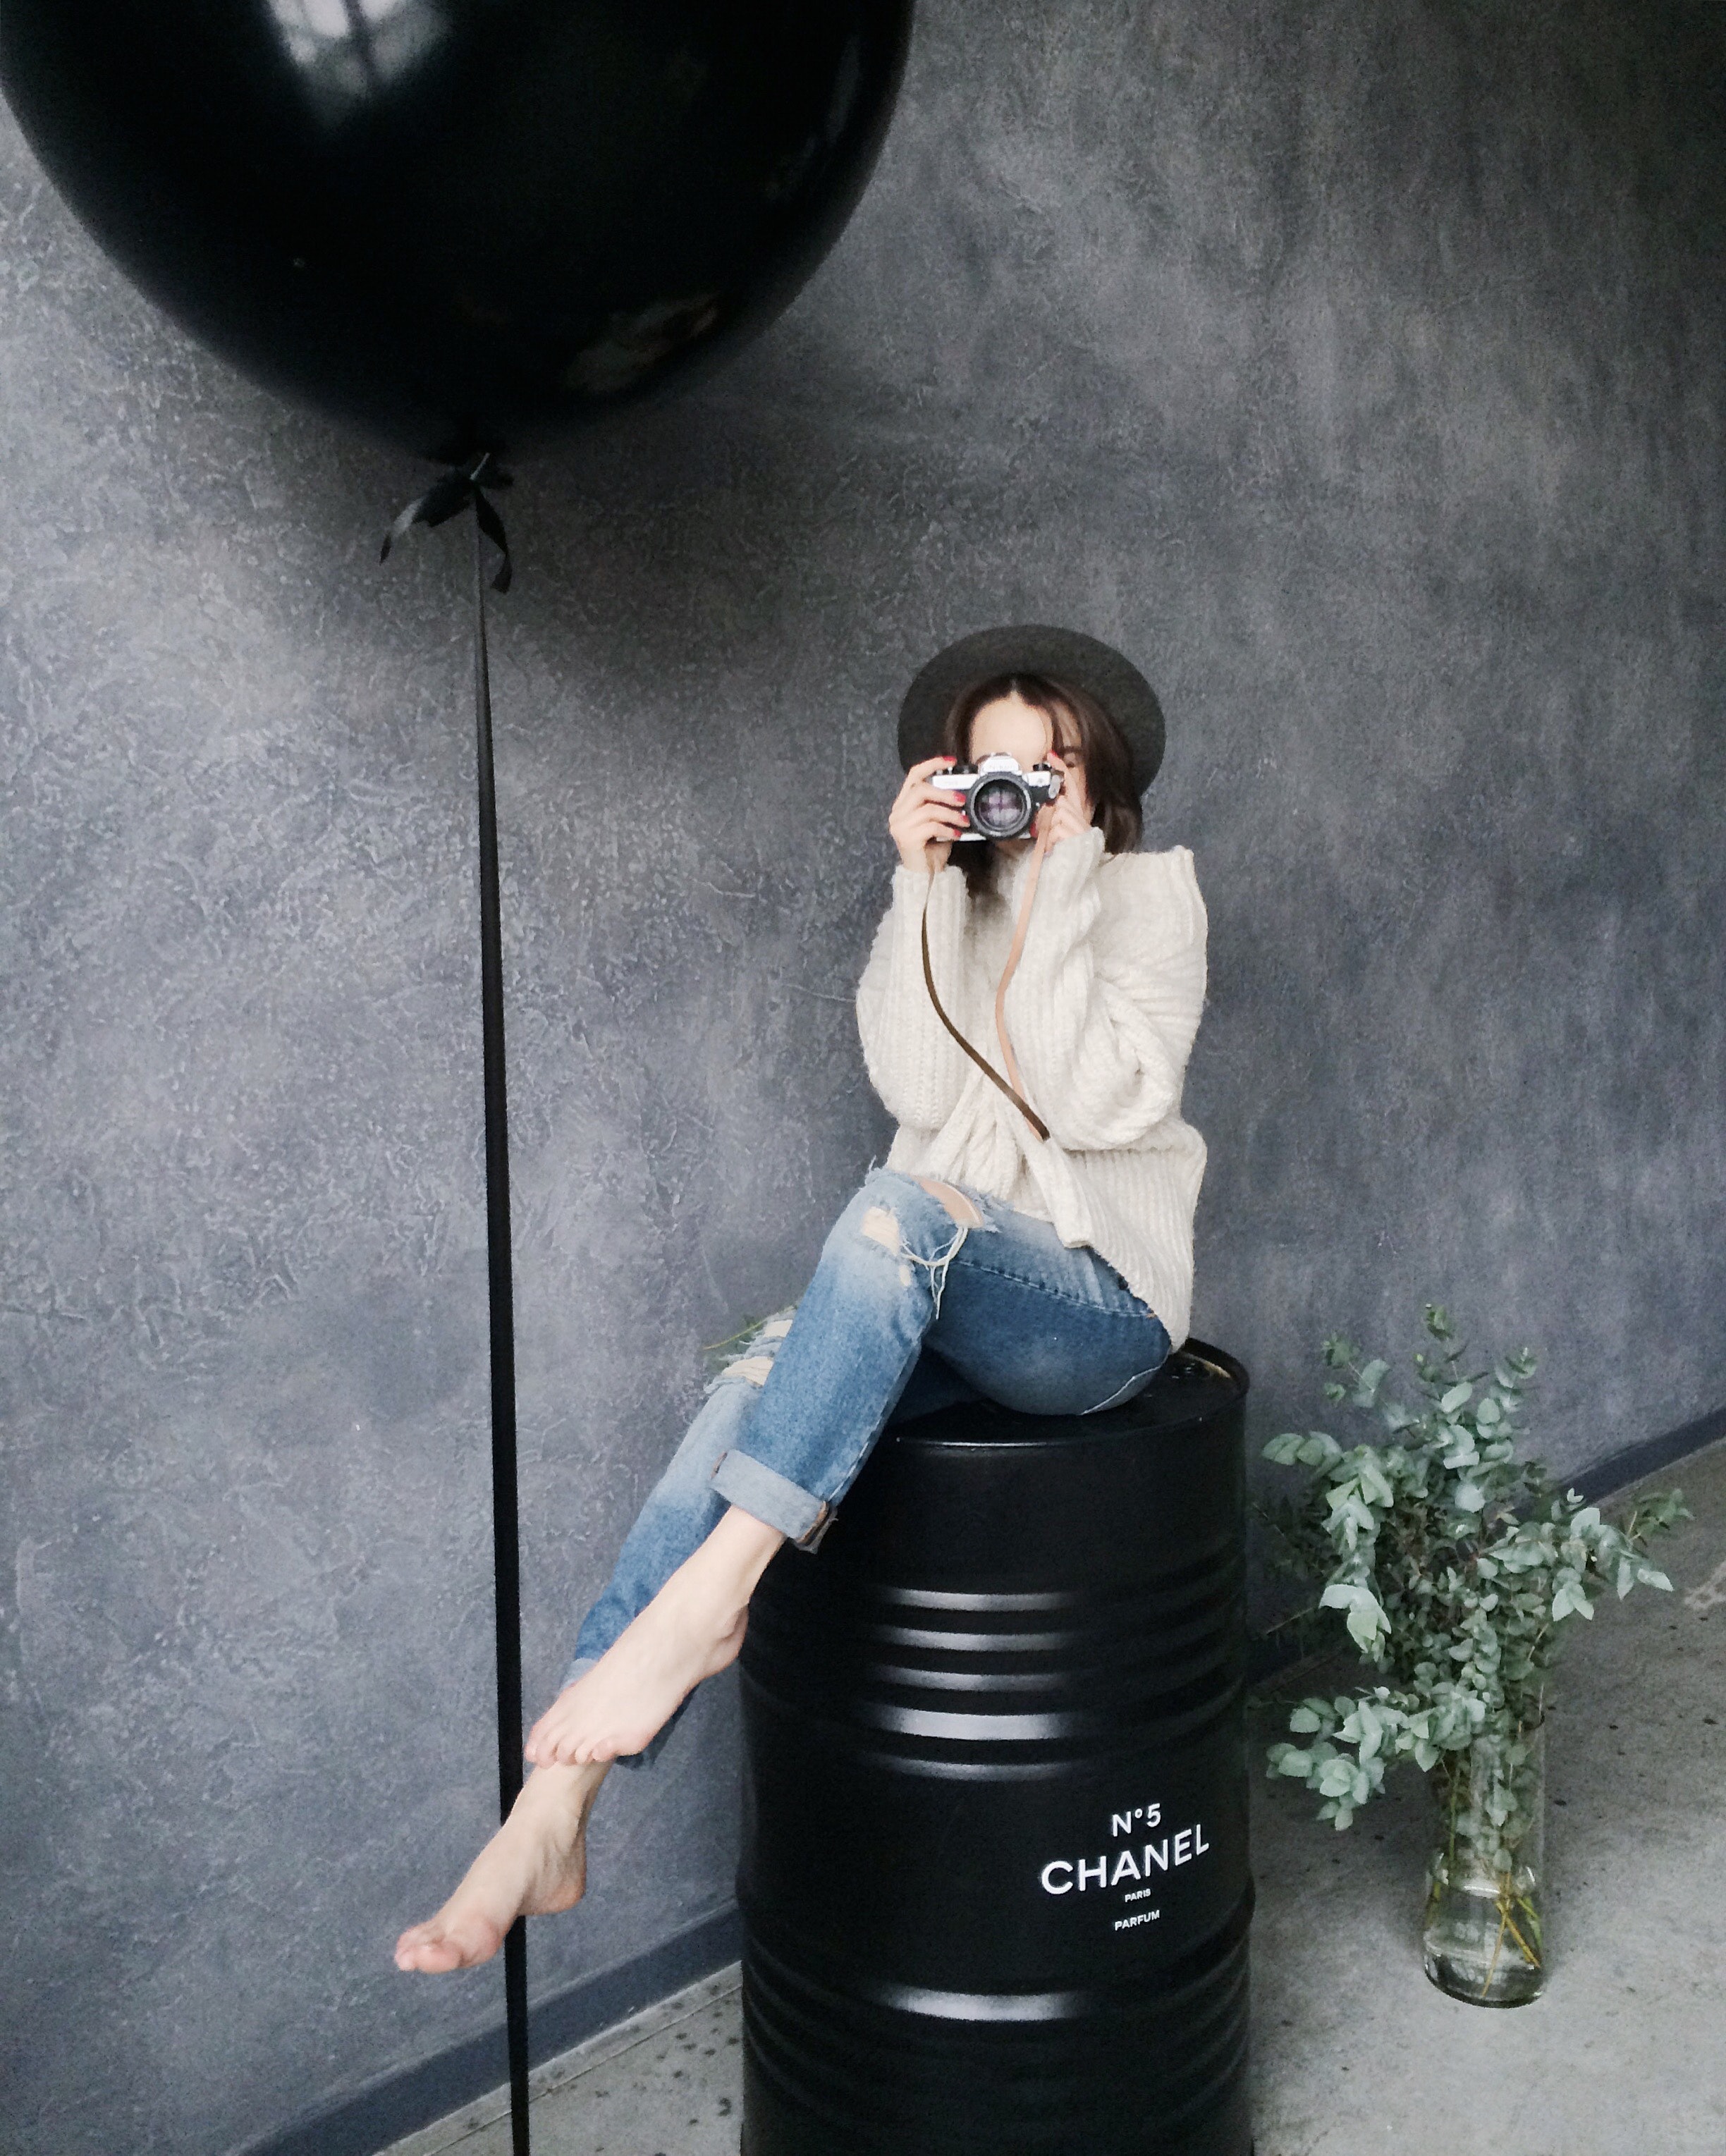
photo shoot, photography, denim, gas, style